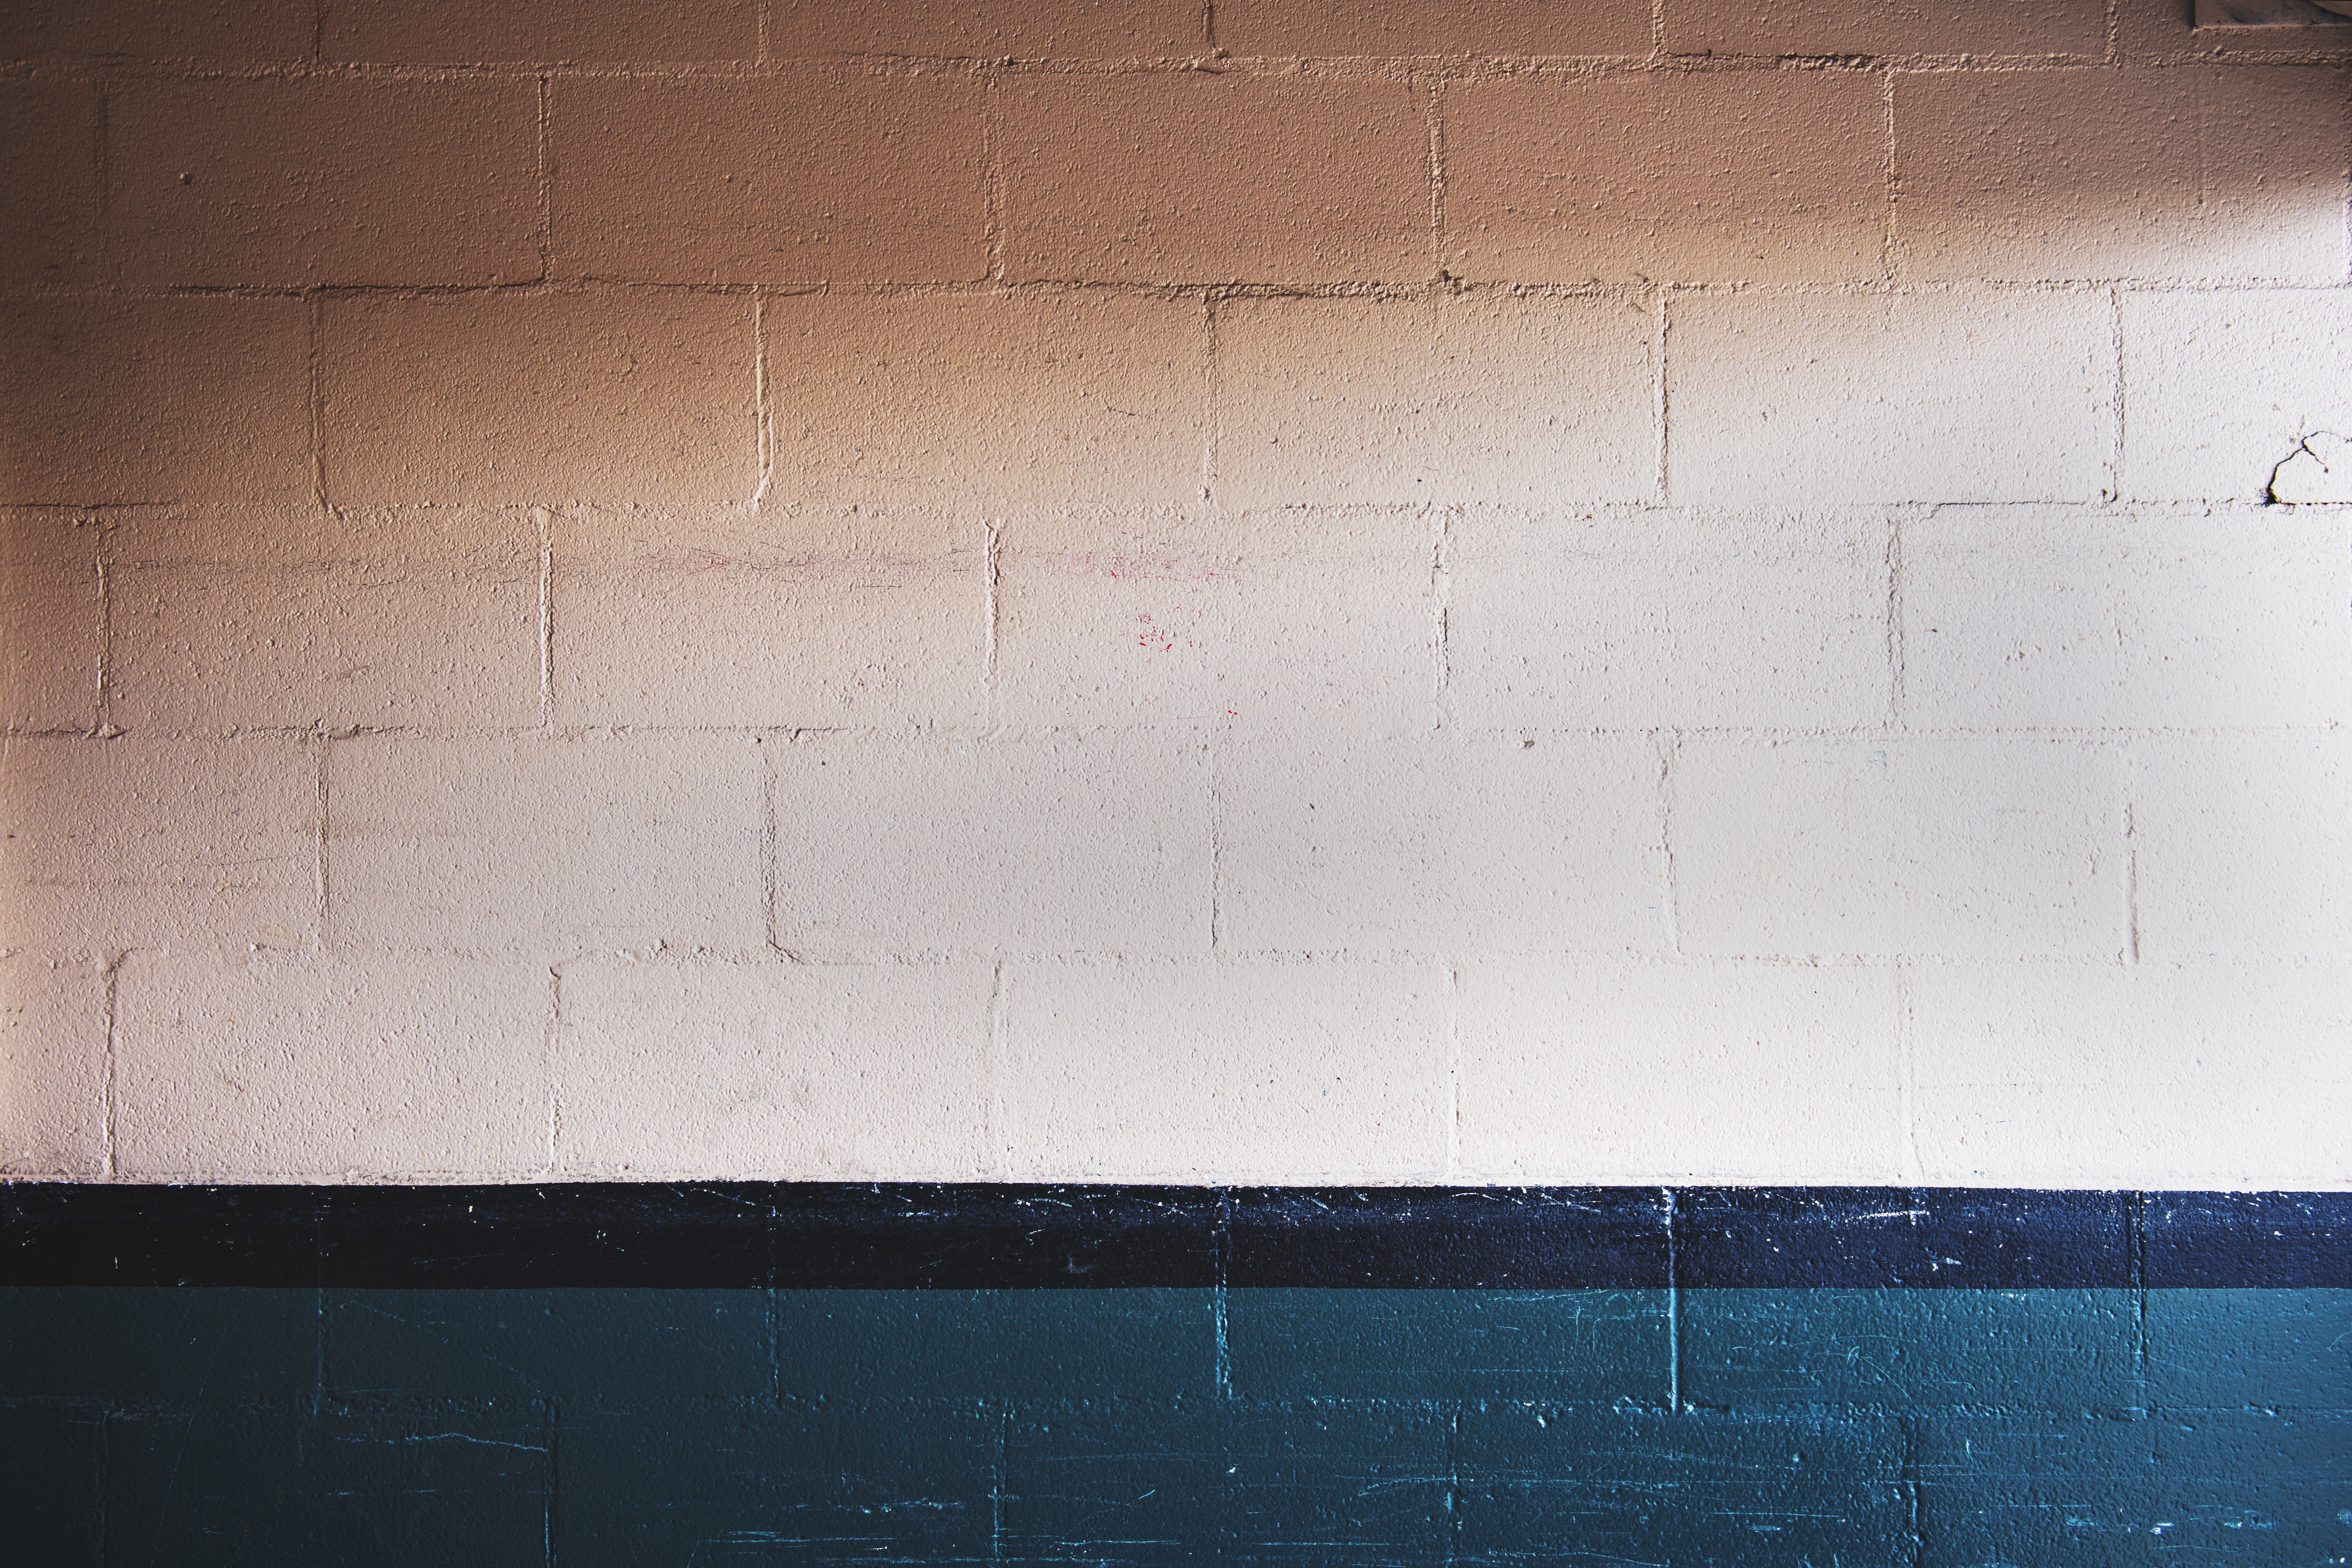
blue, wall, black, line, Tints and shades, sky, Material property, cement, rectangle, concrete, architecture, space, tile, floor, shadow, flooring, road surface, brick, asphalt